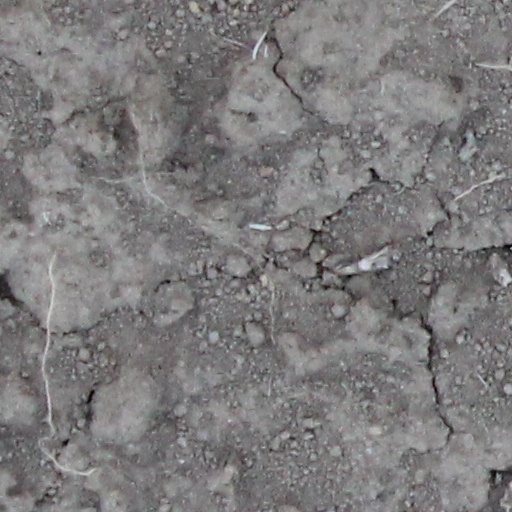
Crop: wheat